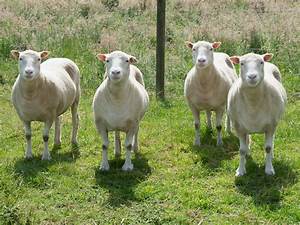
Label: sheep